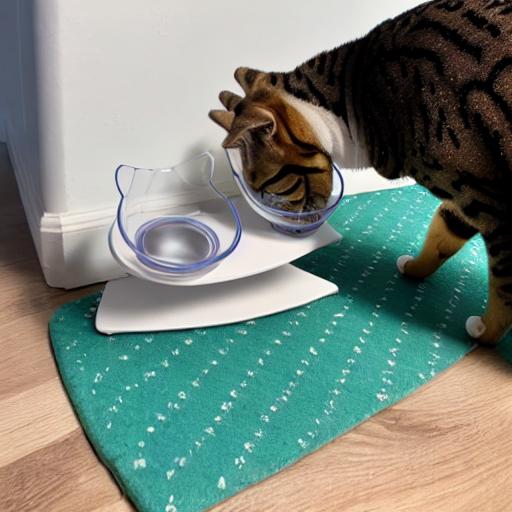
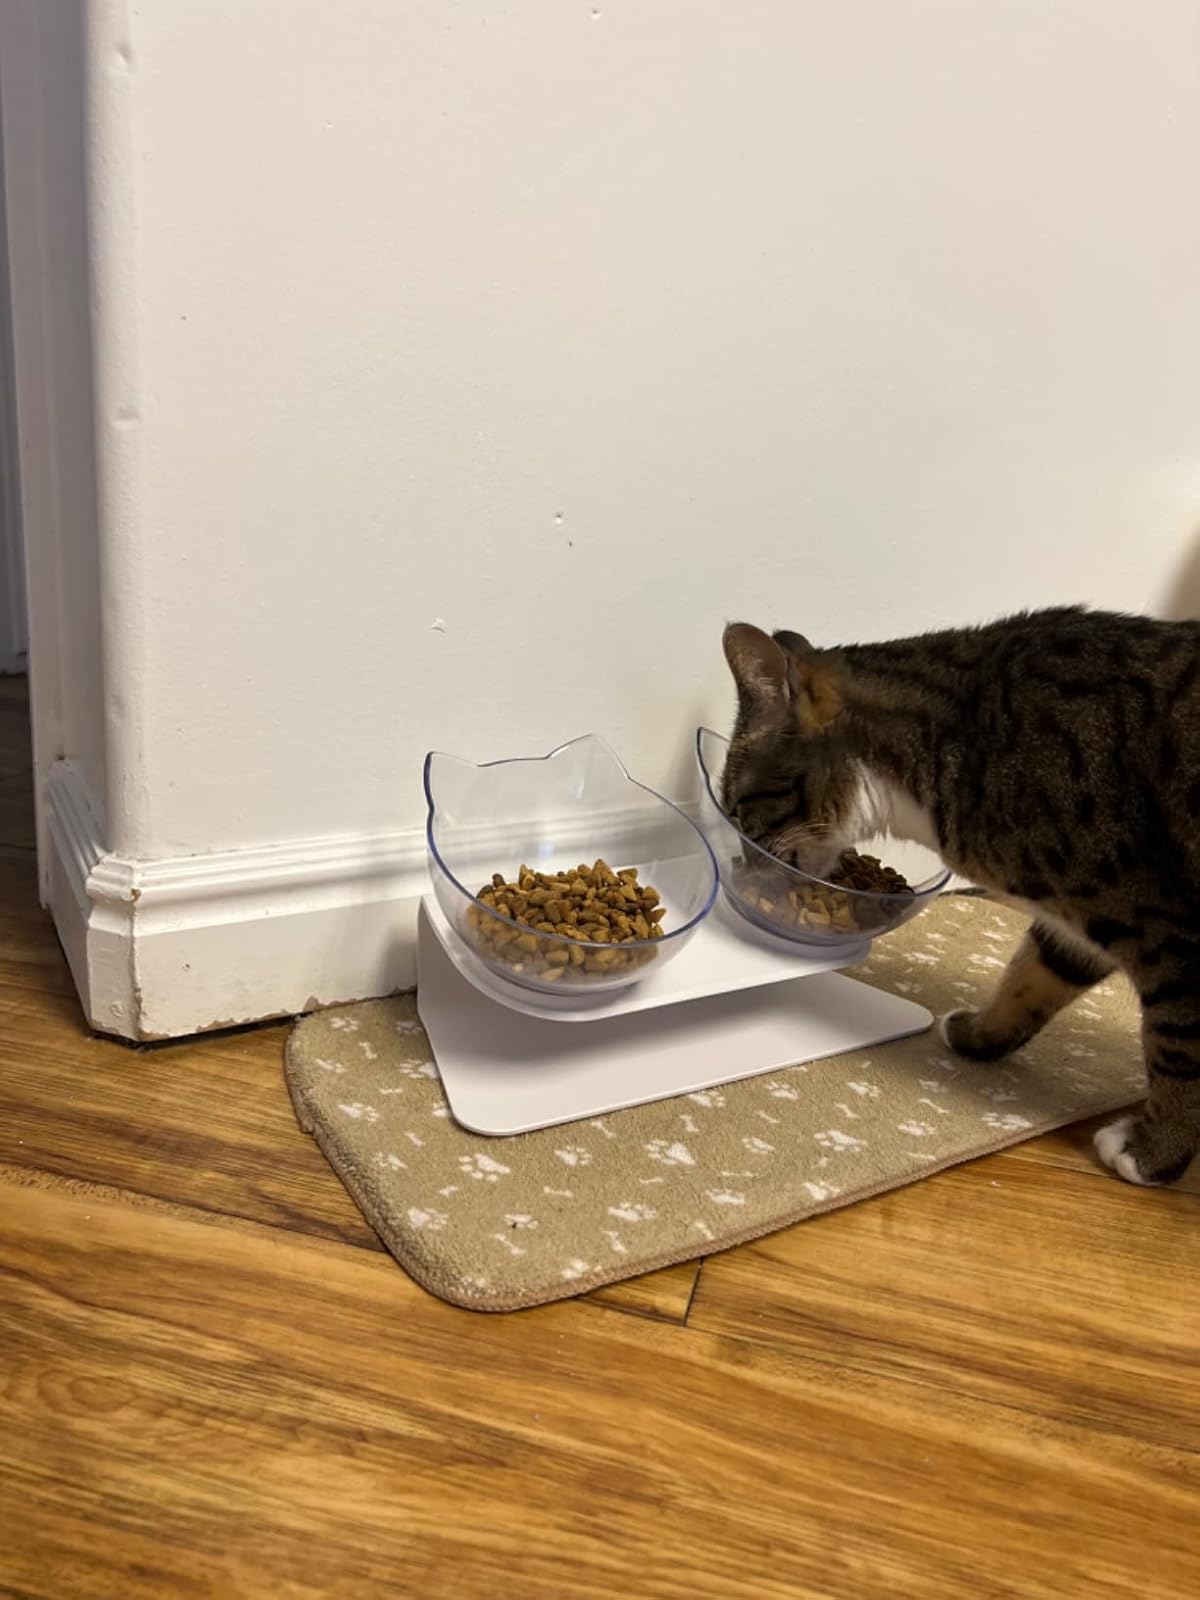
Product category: items_bowl
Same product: no